Barry Diller

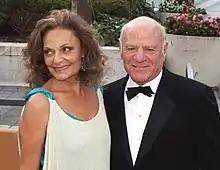
Diller with his wife Diane von Fürstenberg at the 2009 Metropolitan Opera premiere

In 2001, Diller married fashion designer Diane von Fürstenberg, mother of Prince Alexander von Fürstenberg and Princess Tatiana von Fürstenberg. Diller owns an estimated third of her eponymous fashion company. As of June 2020, Diller's estimated net worth was $4.2 billion. He owns "Eos", one of the largest private sailing yachts in the world.